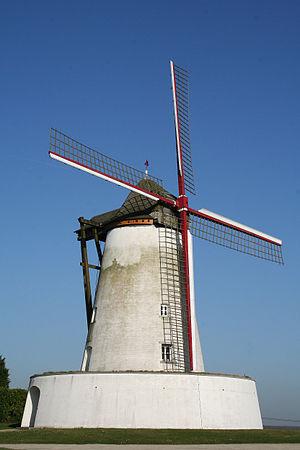
Ostiches (Belgique), l’ancien moulin à vent (1789).
Ostiches est un village du Hainaut septentrional en Belgique. Administrativement il fait partie de la ville d'Ath située en Région wallonne. C'était une commune à part entière avant la fusion des communes de 1977.
Ath est une ville francophone de Belgique située en Région wallonne, chef-lieu d'arrondissement en province de Hainaut. Elle est le siège d'une Justice de paix.
Cette page regroupe l'ensemble du patrimoine immobilier classé de la ville belge d'Ath.